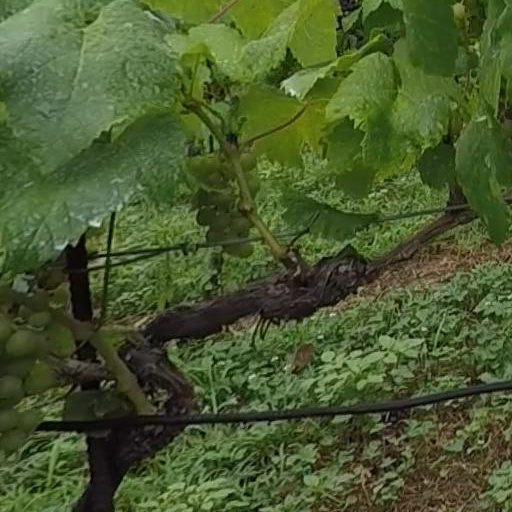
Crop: grape